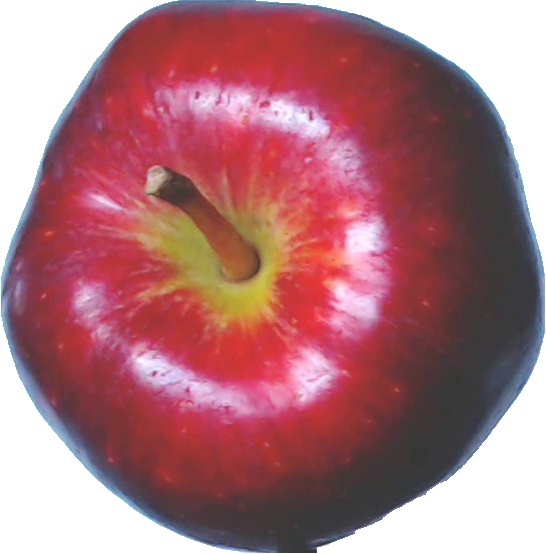
Label: apple_red_delicios_1